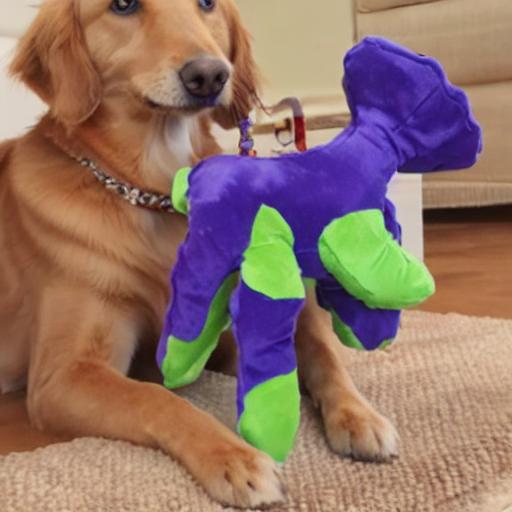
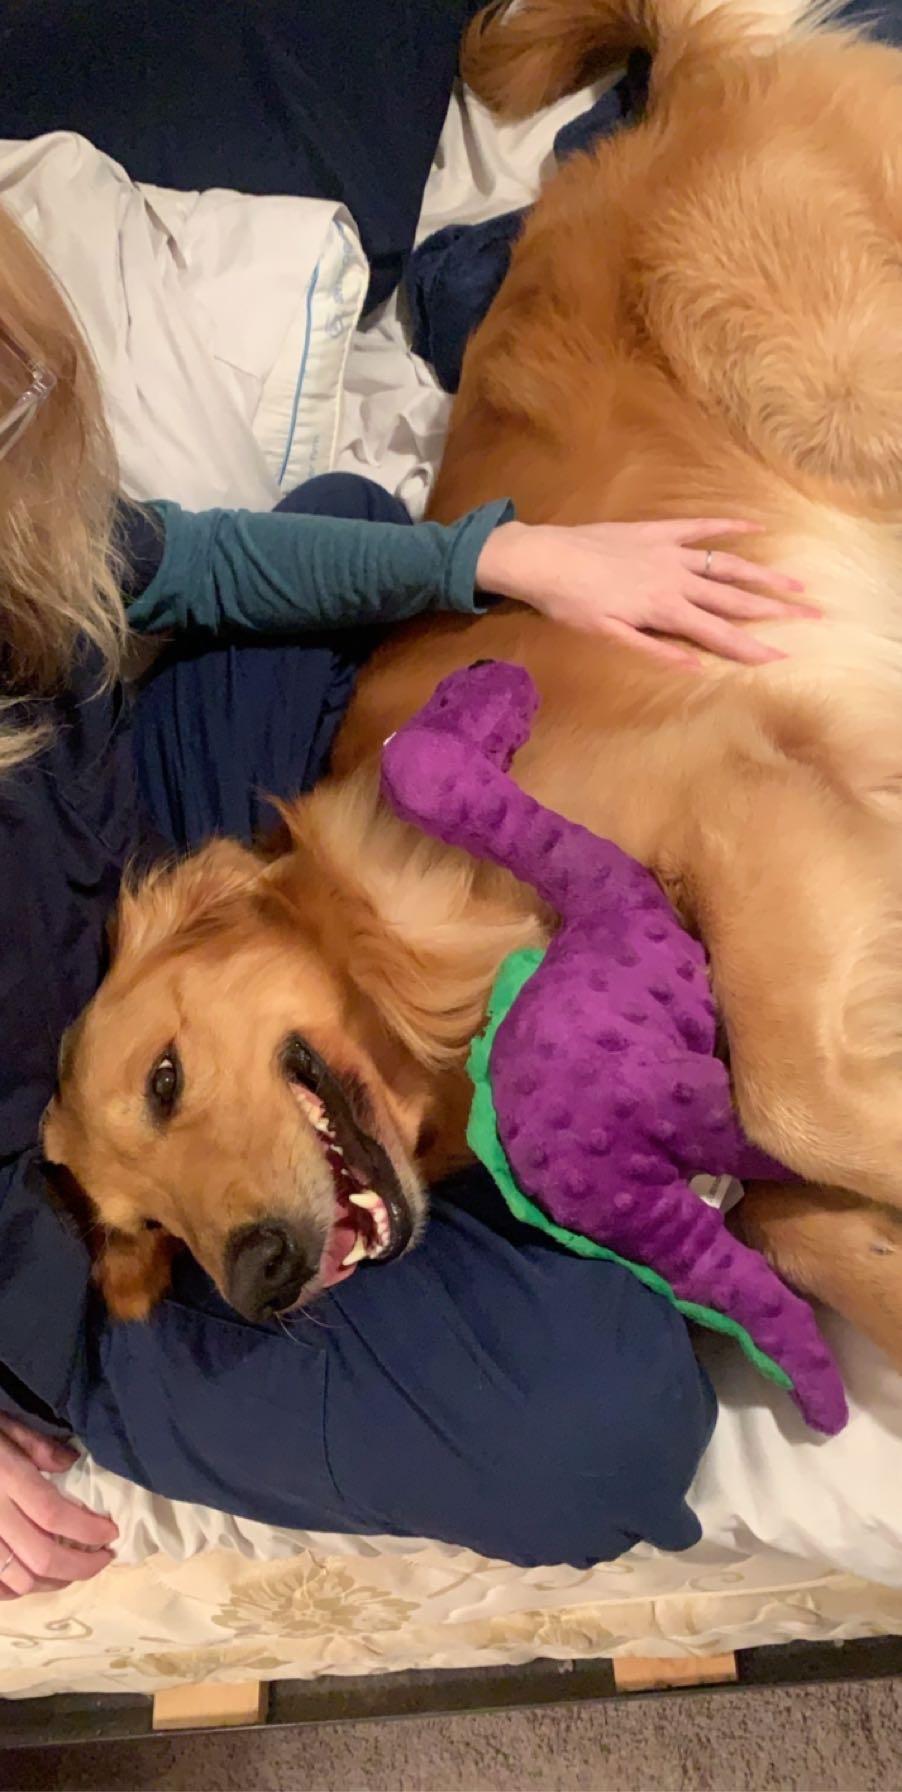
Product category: items_toy
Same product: no